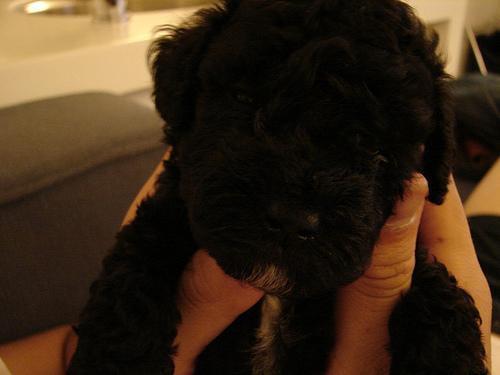
toy_poodle